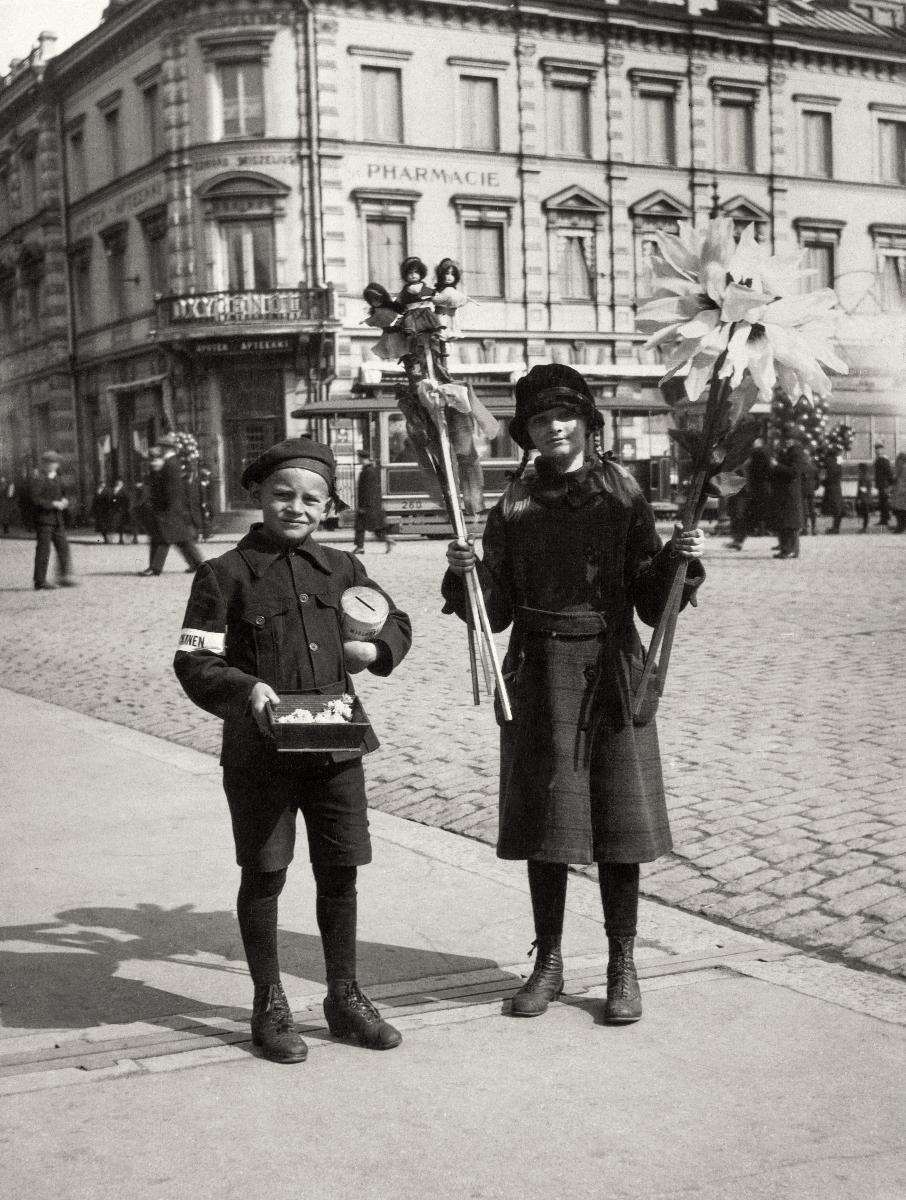
Vappu Helsingissä
First of May in Helsinki
sisällön kuvaus: Lapset myyvät vappukukkia Helsingin Kauppatorilla vappuna 1922. content description: Children are selling First of May flowers on Helsinki market square in May 1922.
Kuvaaja: Timirjasev, Ivan, kuvaaja
Vuosi: 1922
Paikka: Suomi, Uusimaa, Helsinki; Suomi, Uusimaa, Helsinki, Kauppatori Helsinki; Suomi
Aiheet: vappu; lapset (ikäryhmät); vappukukka; koristeet; myyjät; myynti; May Day; children (age groups); decorations (ornamental); salespeople; sale; children; sellers; selling; first of may; flowers; decoration; första maj; barn (åldersgrupper); dekorationer; försäljare; försäljning